Western Interior Seaway

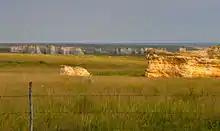
Monument Rocks (Kansas), located 25 miles south of Oakley.

By the late Cretaceous, Eurasia and the Americas had separated along the south Atlantic, and subduction on the west coast of the Americas had commenced, resulting in the Laramide orogeny, the early phase of growth of the modern Rocky Mountains. The Western Interior Seaway may be seen as a downwarping of the continental crust ahead of the growing Laramide/Rockies mountain chain.